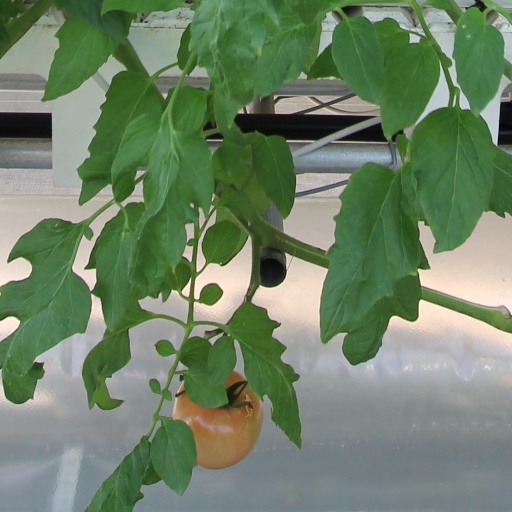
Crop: tomato